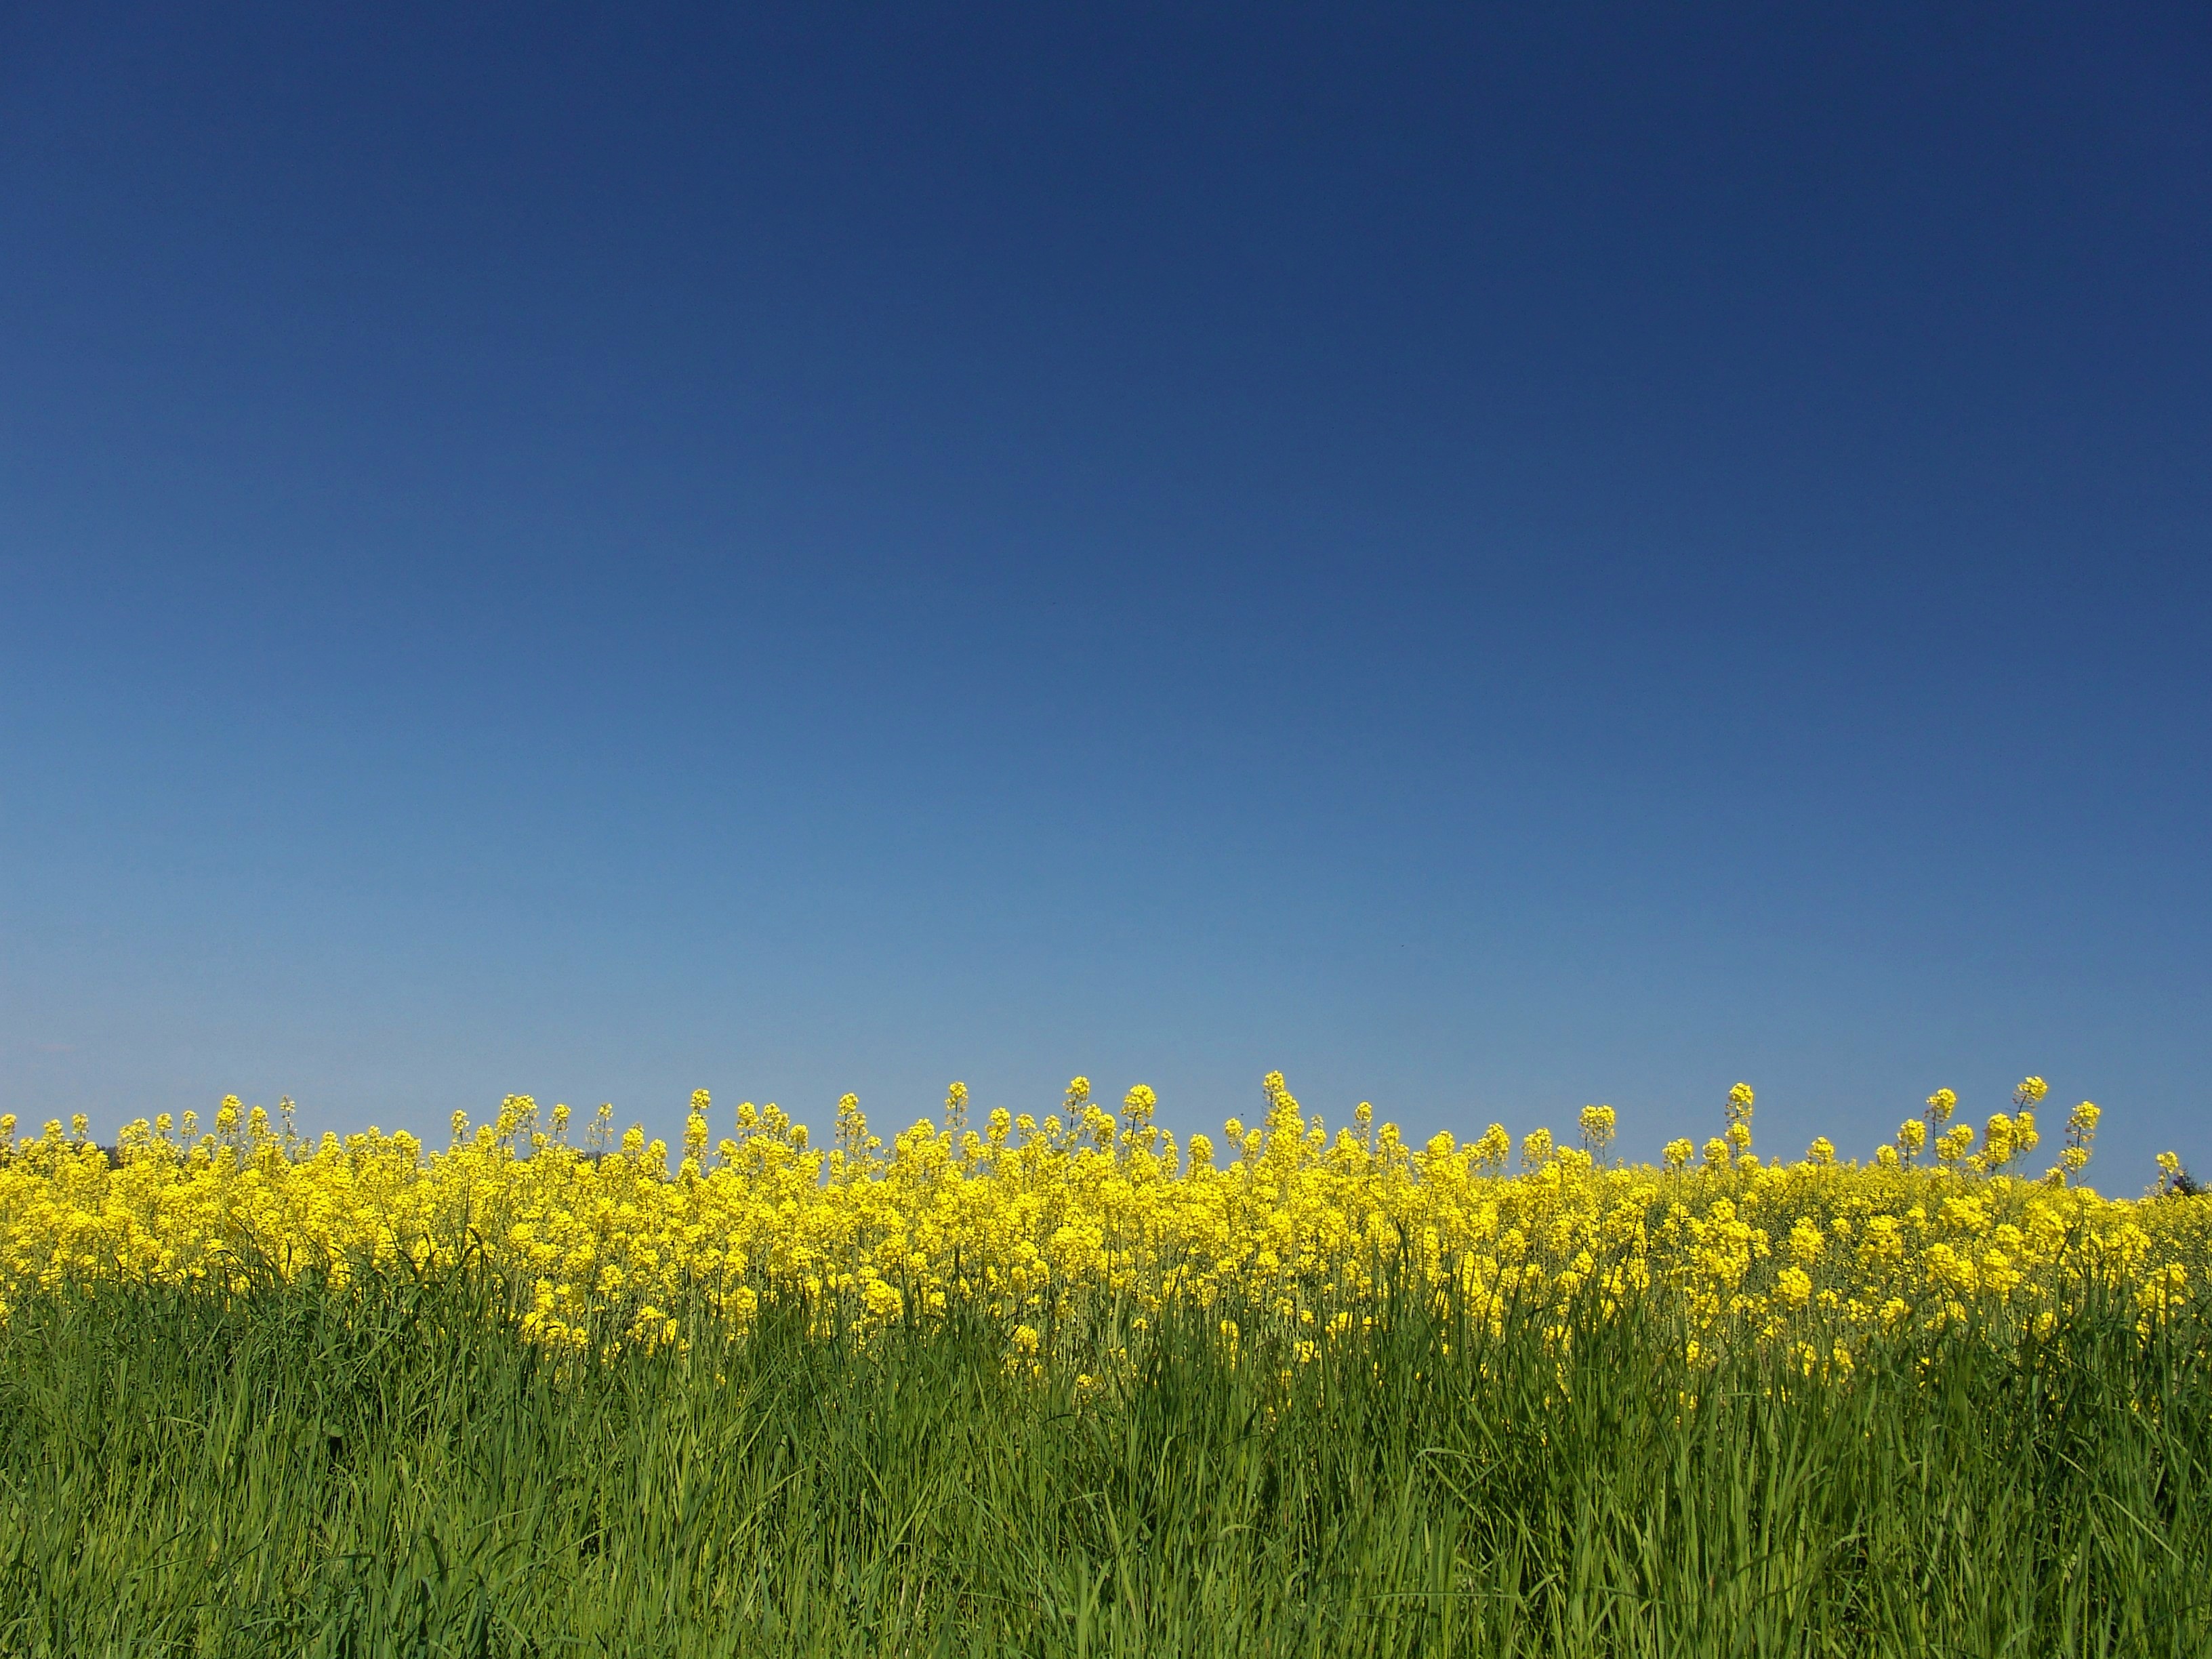
grass, horizon, blossom, plant, sky, field, meadow, prairie, flower, bloom, food, harvest, produce, vegetable, crop, agriculture, plain, rapeseed, wildflower, fields, grassland, canola, oil, ecosystem, brassica, steppe, oilseed rape, rape blossom, flowering plant, field of rapeseeds, rapeseed oil, grass family, land plant, mustard plant, mustard and cabbage family